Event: Nepal Earthquake
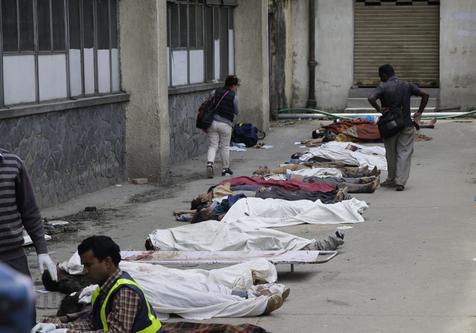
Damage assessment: no_damage